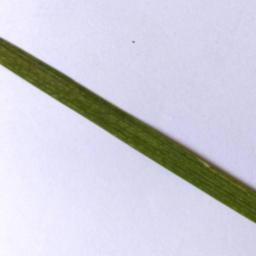
Label: Rice___Healthy